Caci (fighting)

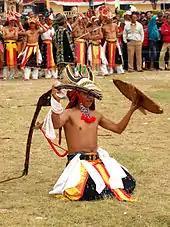
Caci warrior holding a rattan whip and shield.

A caci whip fight is performed by two contenders — always male — who usually comes from different villages. After a starting signal, the whip and shield duel commences. During the start of the match, the contenders might go back and forth in a prancing manner, thus jiggling and ringings the bells attached on their hips and ankles. The ringing of the bells is meant to be a provocation, initiating some moves to taunt each opponent and enliven the battle. While in the background, musicians beat the drums and gongs, and the supporters cheering.